Nell St. John Montague

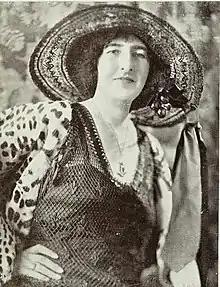
Nell St. John Montague, from a 1921 publication.

Nell St. John Montague (27 June 1875 – 23 August 1944) was the pen name of a British actress, writer, socialite and "clairvoyante", born Eleanor Lucie-Smith in India.